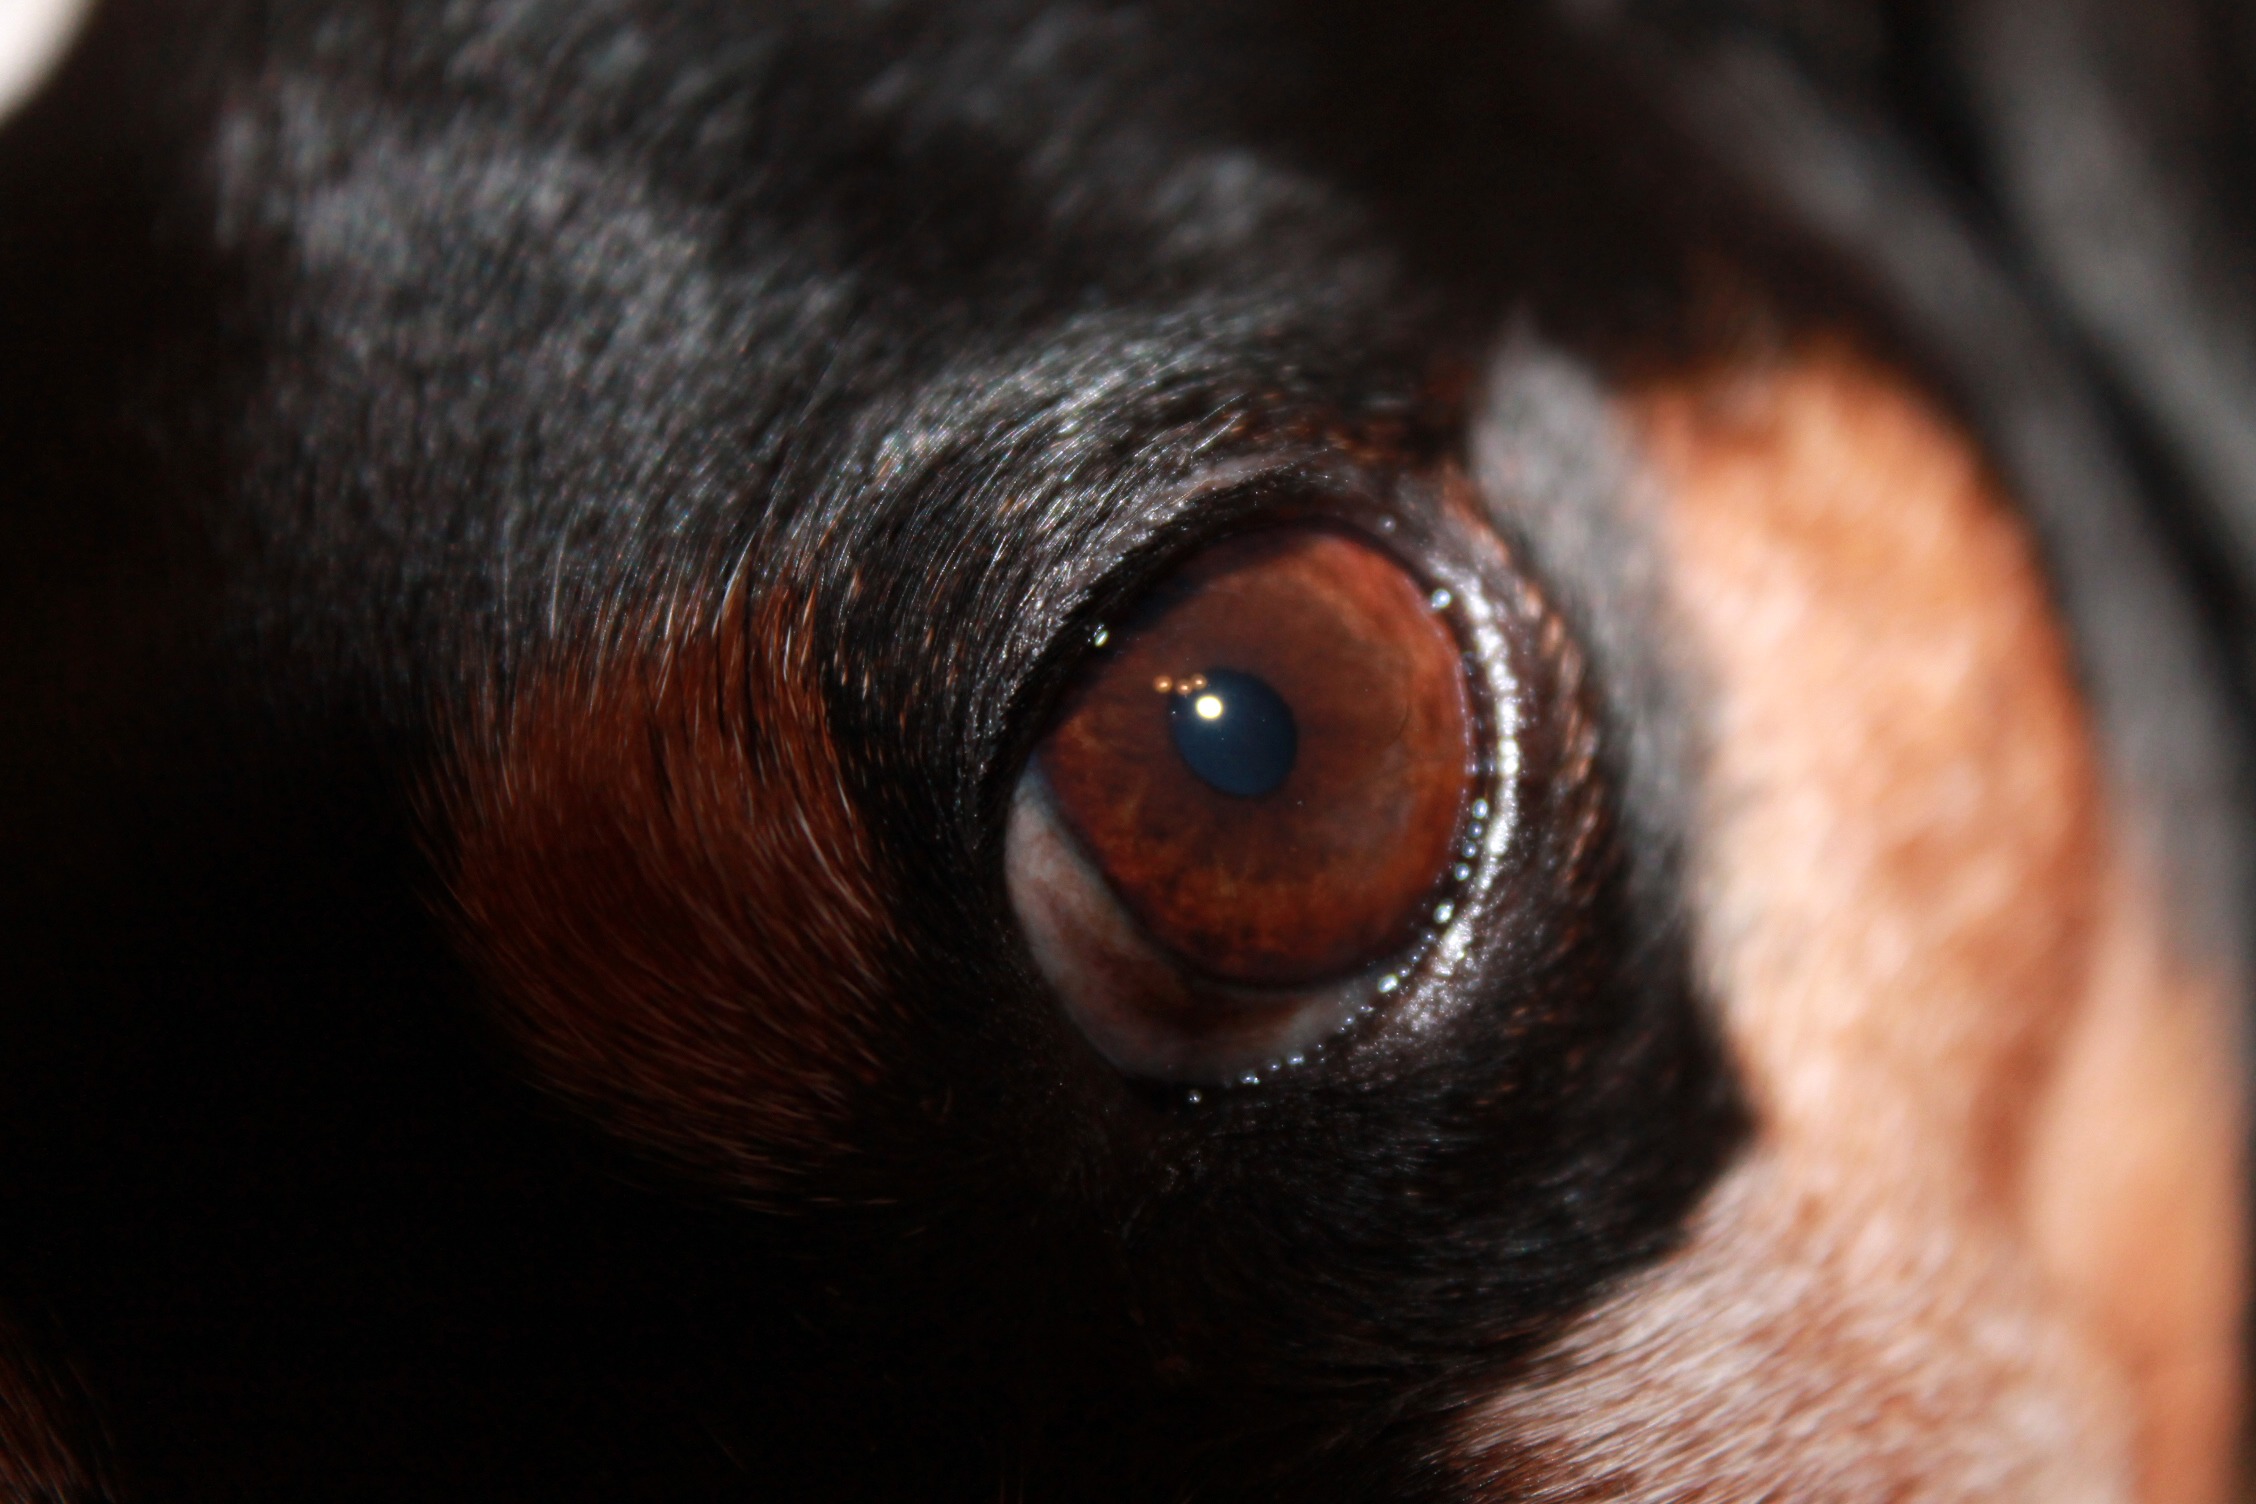
bird, photography, puppy, dog, animal, pet, beak, brown, black, ear, close, close up, human body, nose, whiskers, snout, eye, head, skin, organ, macro photography, dog eye, dog like mammal